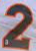
Number: 2